Devil's Revenge

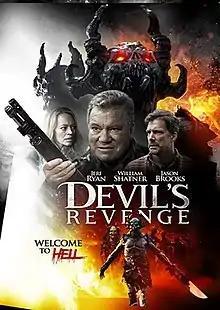
Film poster

Devil's Revenge is a 2019 American horror film directed by Jared Cohn and starring Jeri Ryan, William Shatner and Jason Brooks.